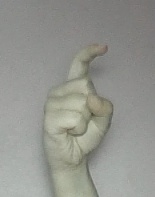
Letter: ra